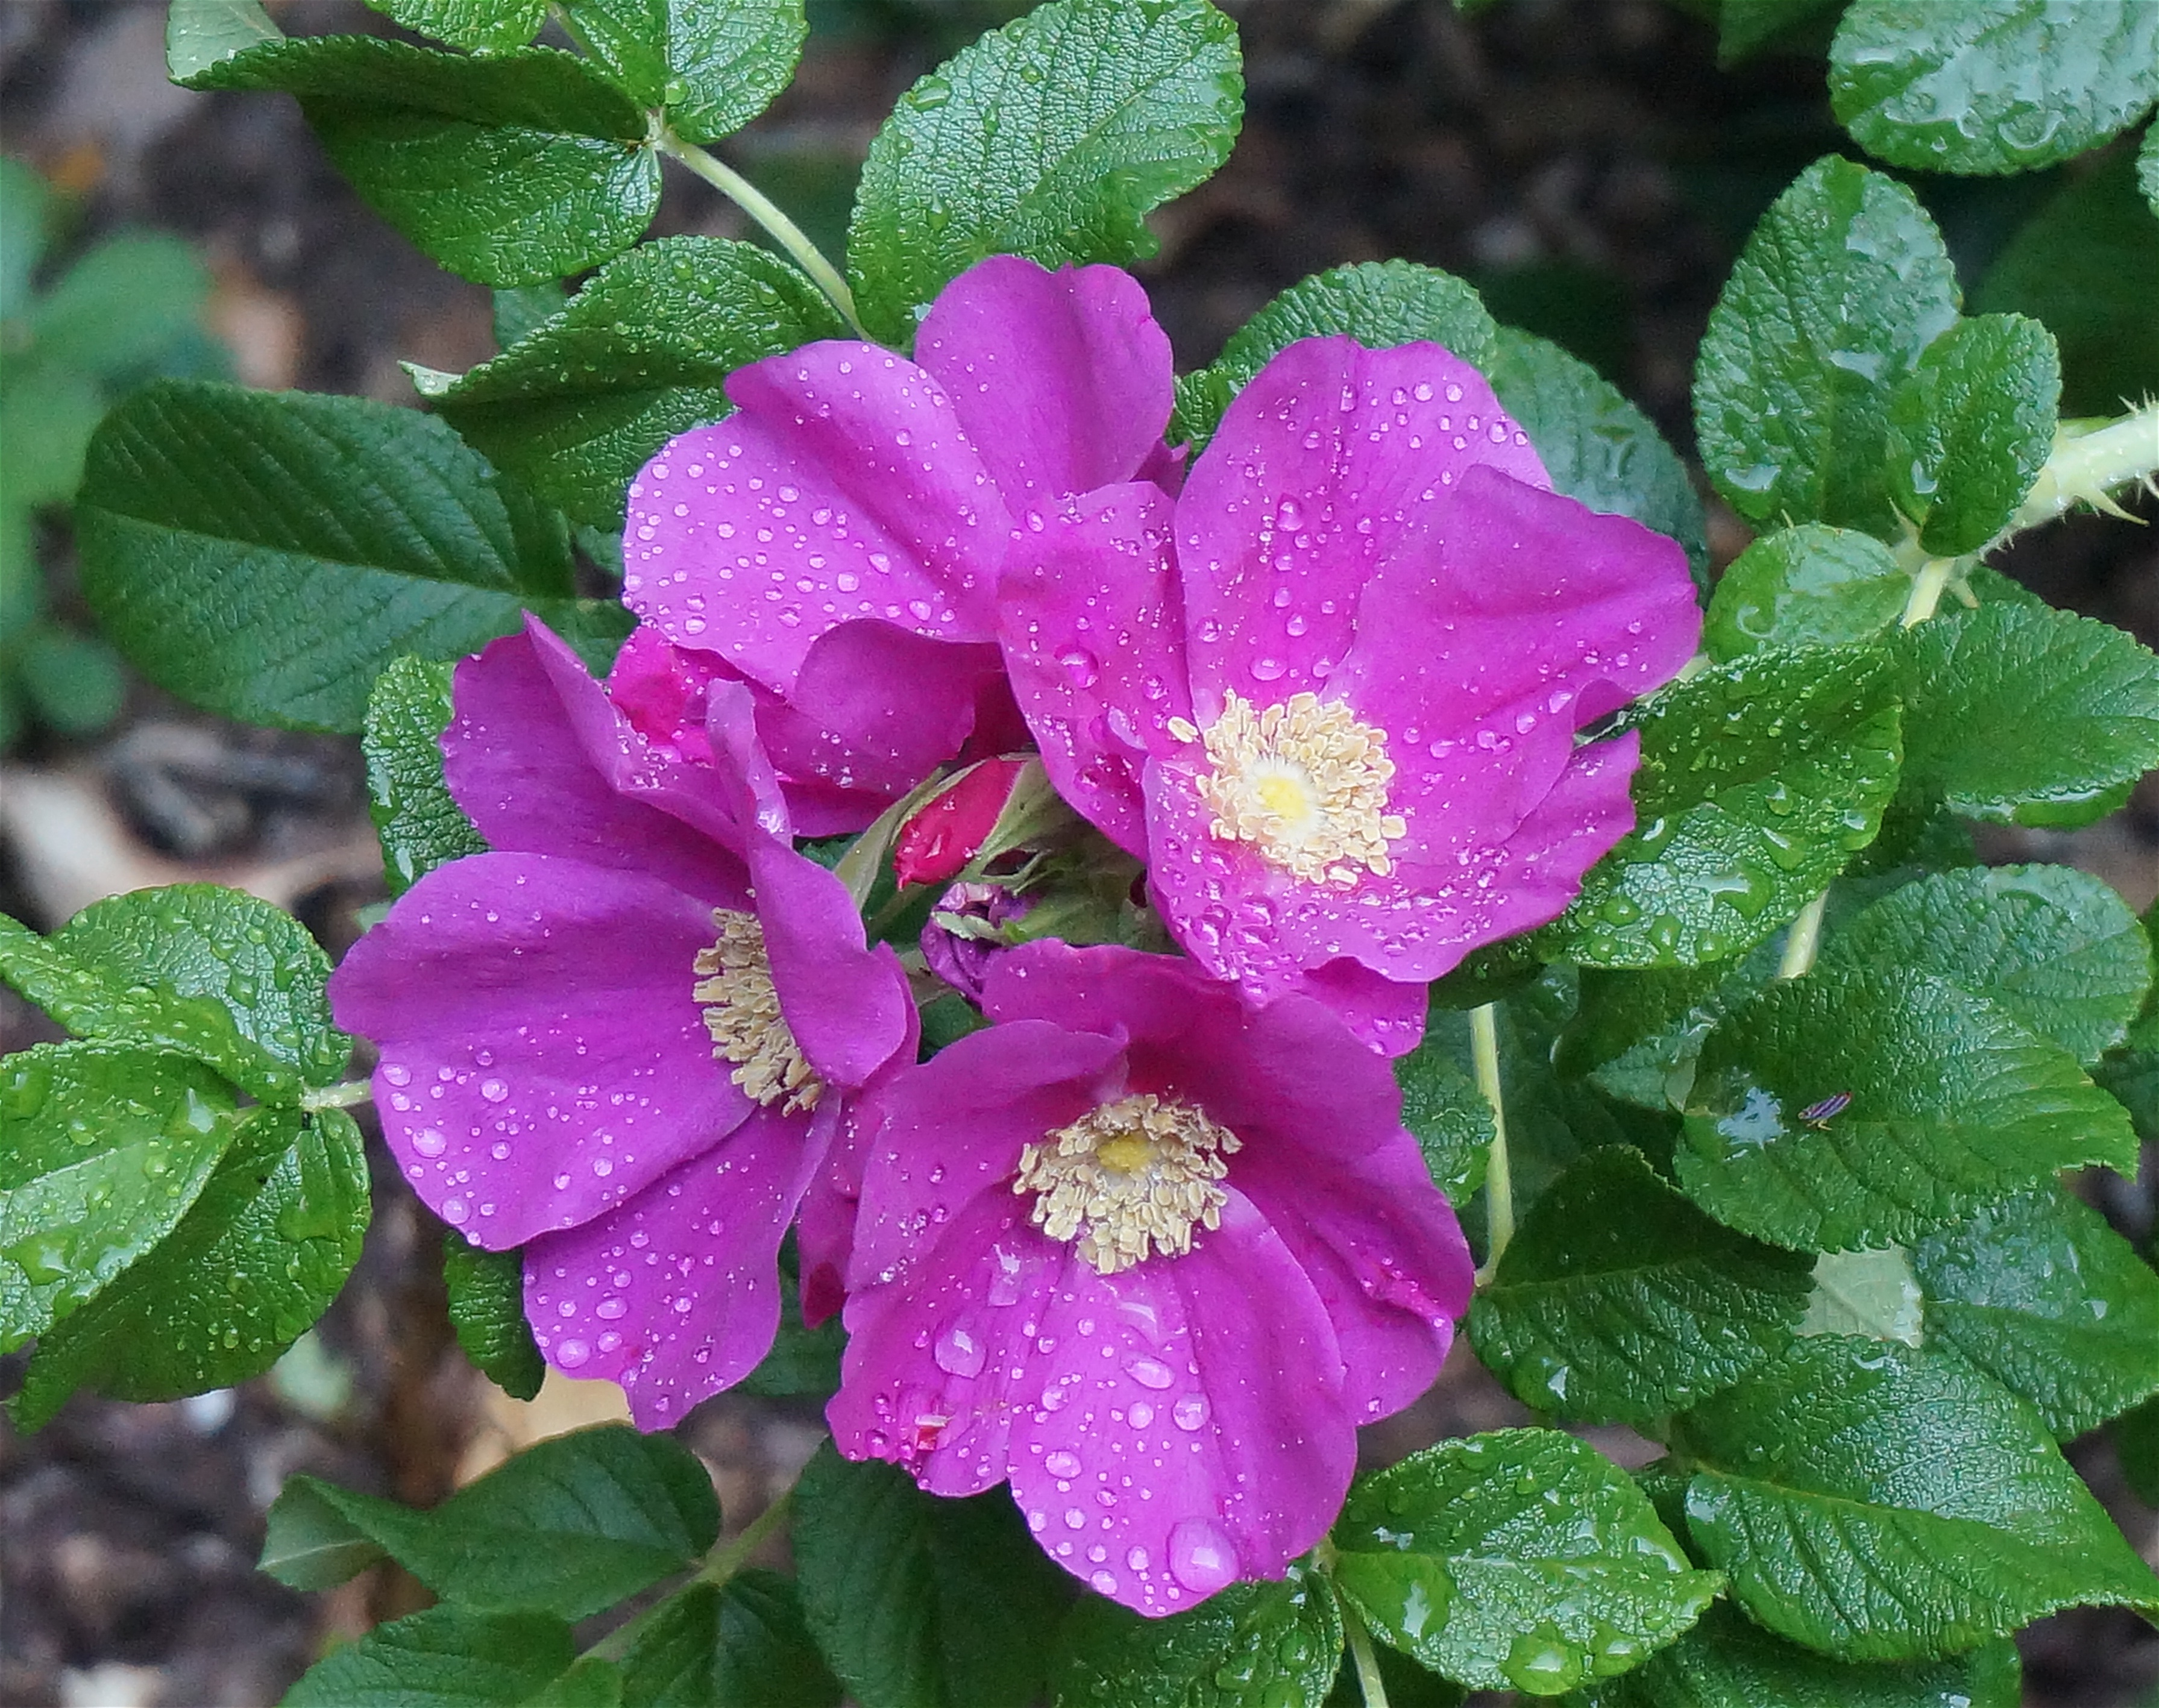
nature, blossom, plant, flower, petal, bloom, rose, botany, garden, flora, leaves, shrub, buds, floribunda, flowering plant, rain wet, rose family, rugosa rose, rosa rugosa, annual plant, land plant, camellia sasanqua, rosa rubiginosa, rosa gallica, prickly rose